Kirkwood House (Washington, D.C.)

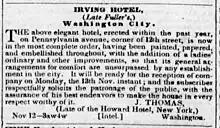
"Irving Hotel (Late Fuller's) Washington City." "Washington Union", November 26, 1848

An inn stood at the site that became Kirkwood House as early as the 1820s. The building that became Kirkwood House was designed for Azariah Fuller by architect John Haviland and opened to the public on December 1, 1847. A. and E. H. Fuller had previously operated a Fuller's Hotel at 14th and Pennsylvania Avenue.